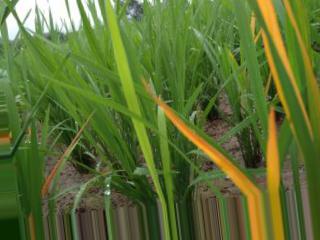
Nhãn: Tungro virus